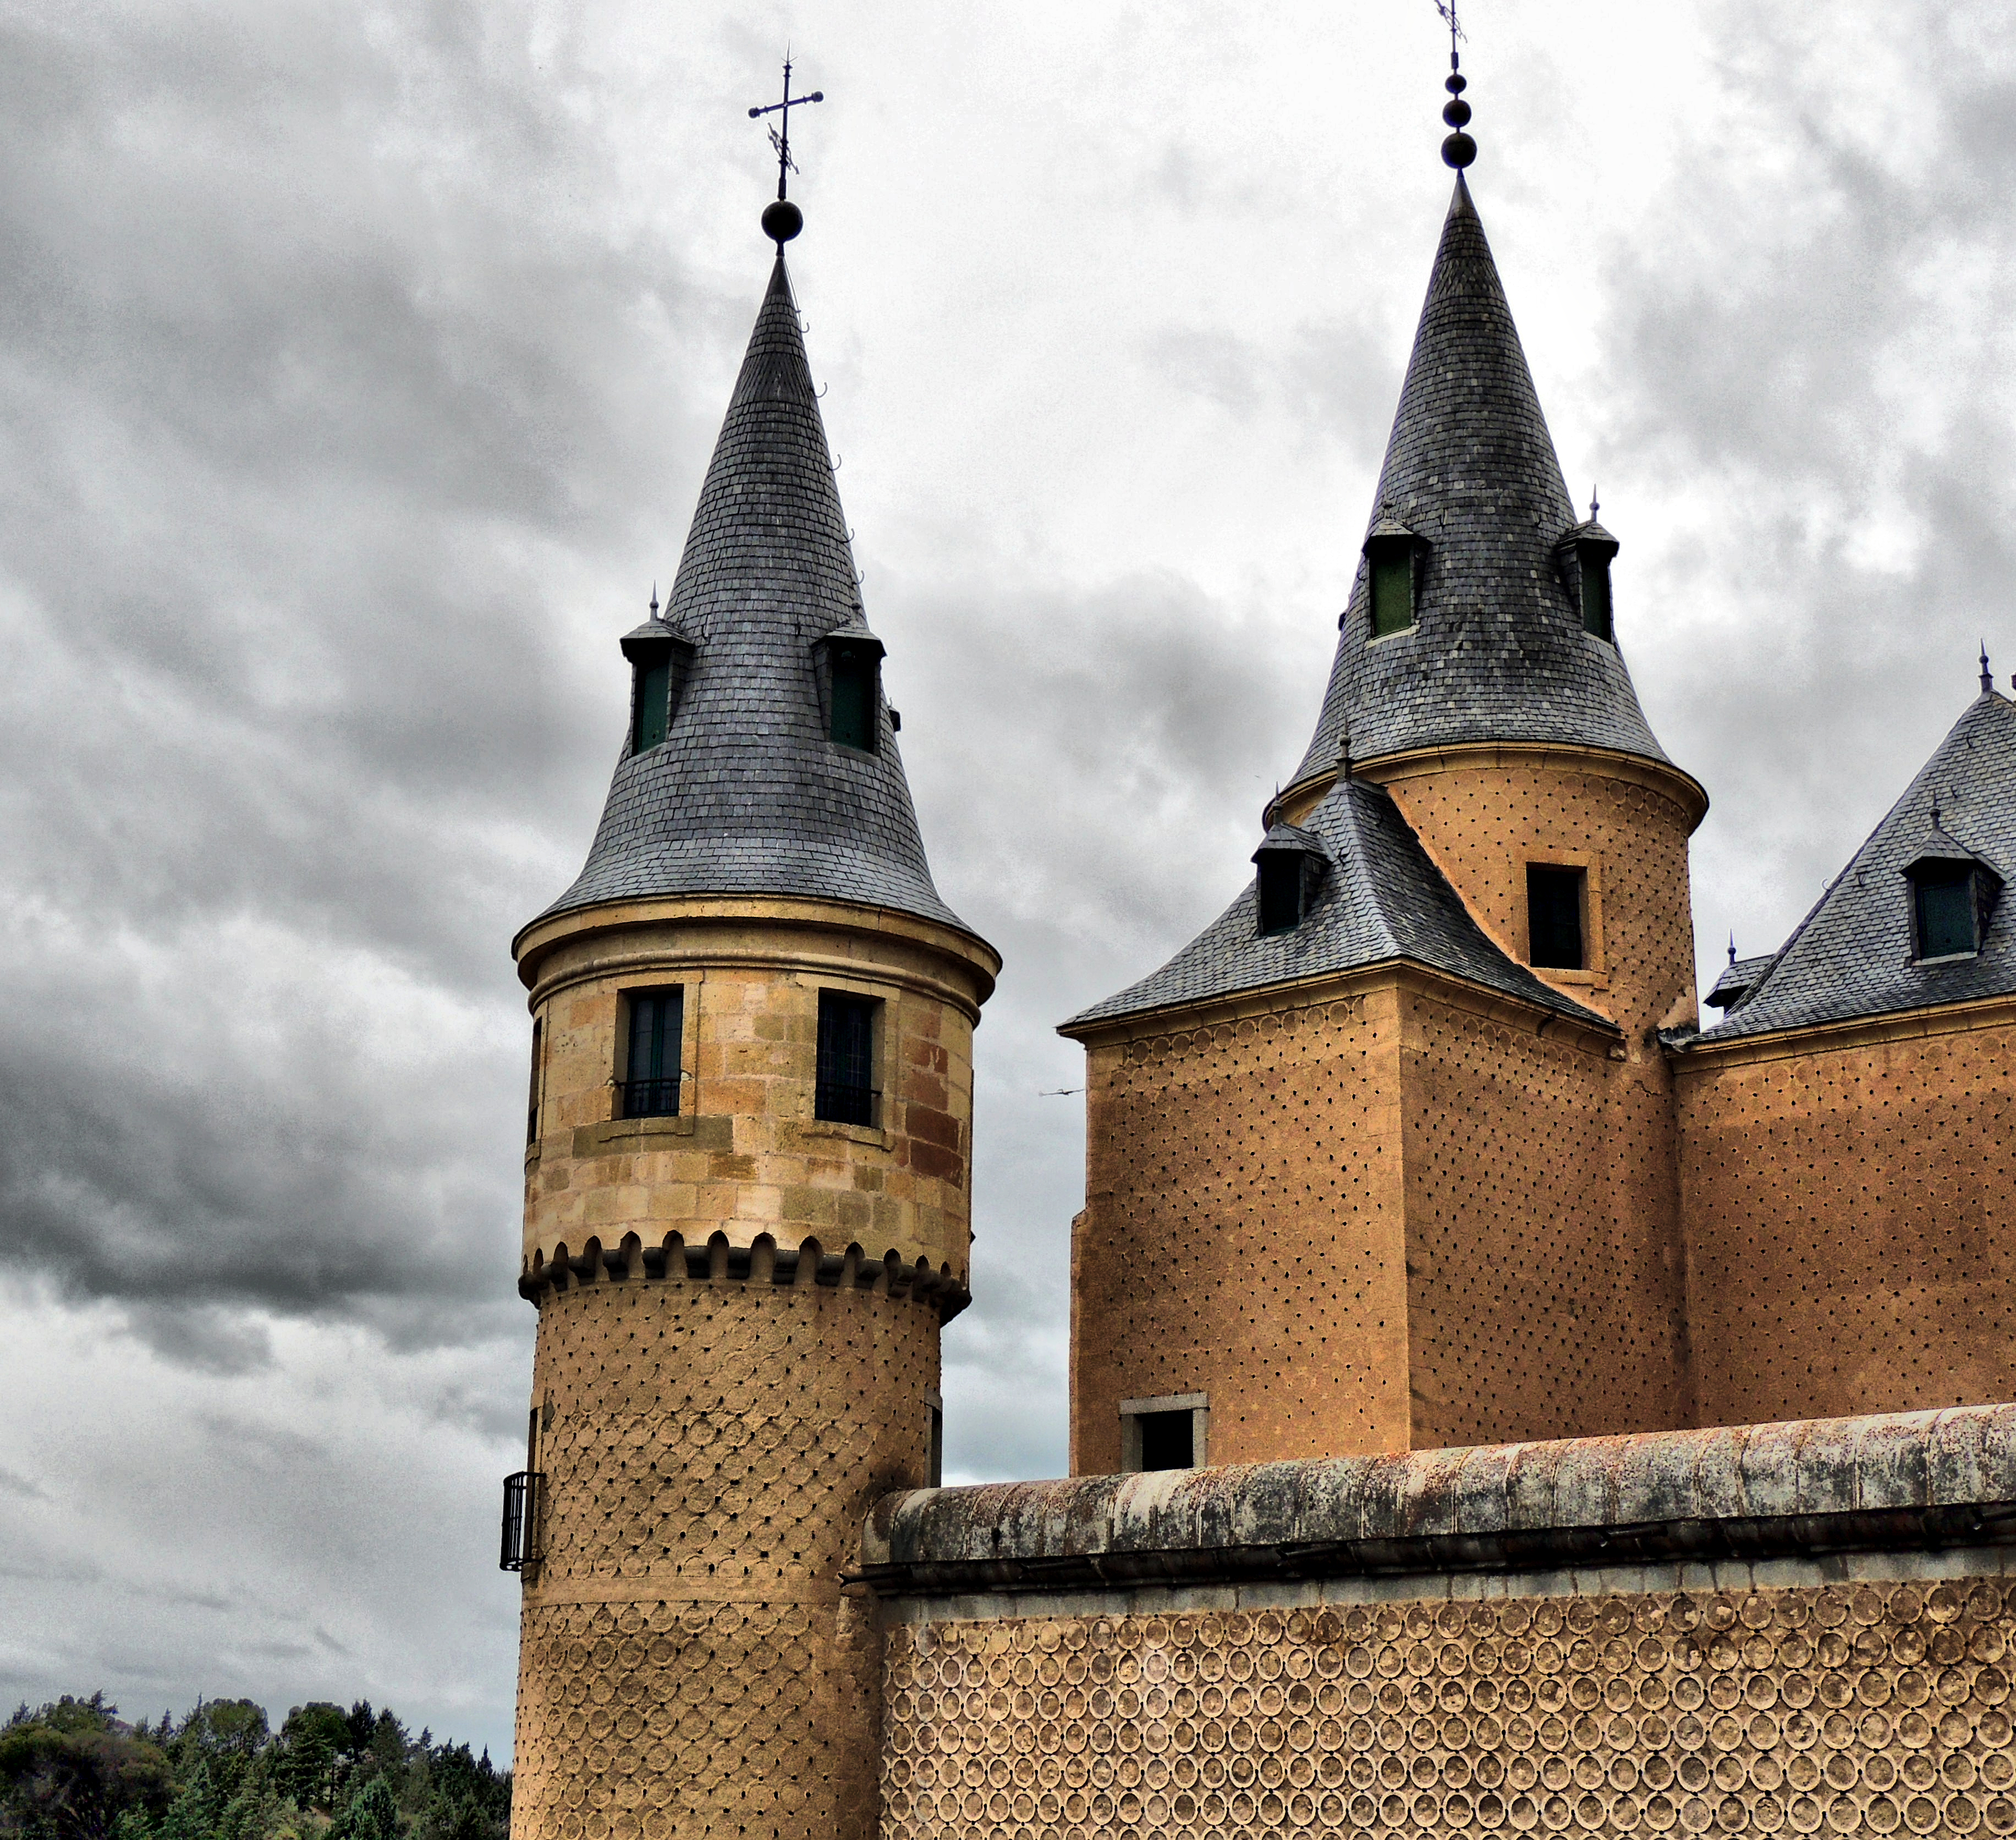
building, chateau, tower, castle, landmark, church, place of worship, bell tower, spire, steeple